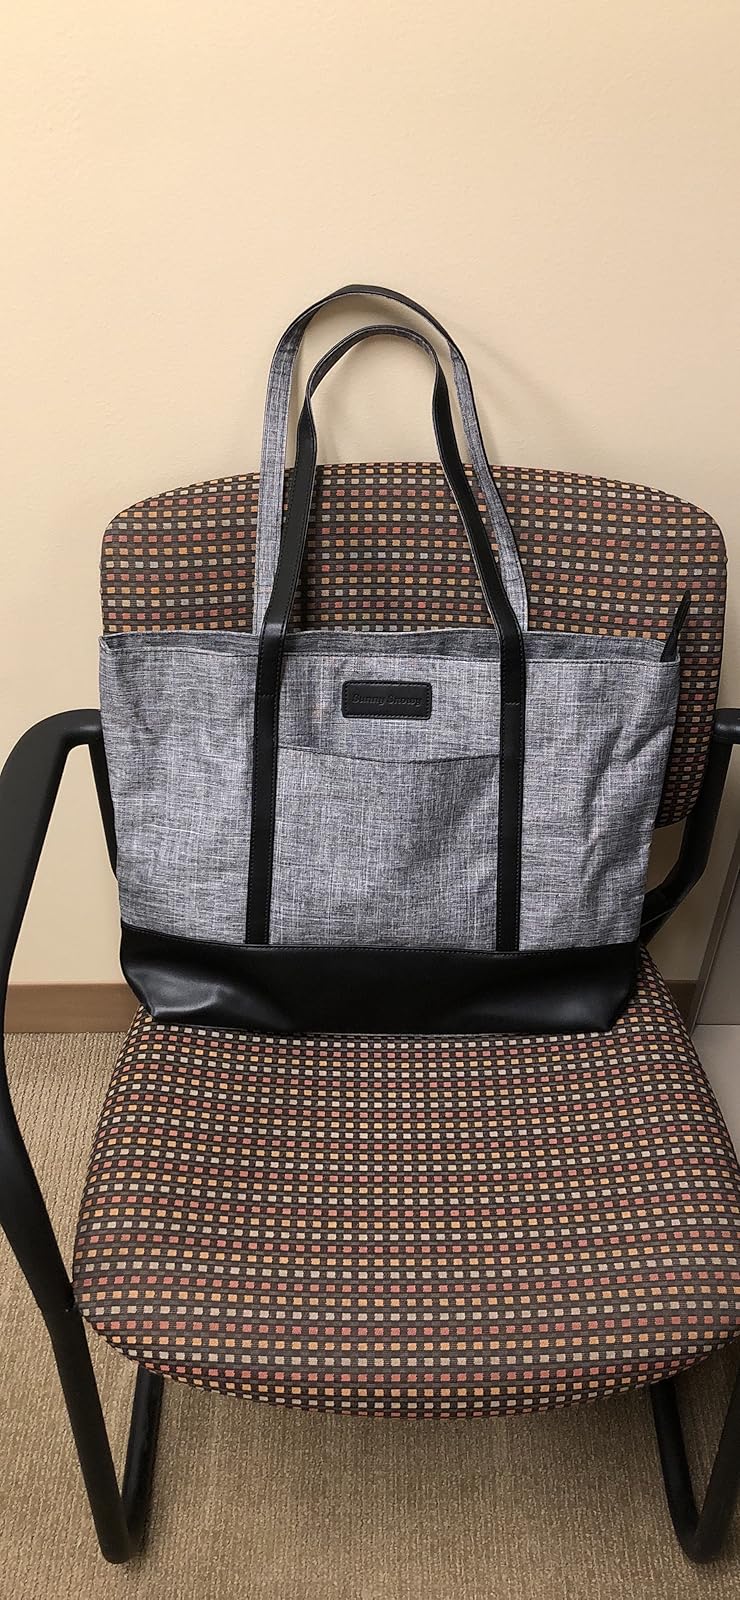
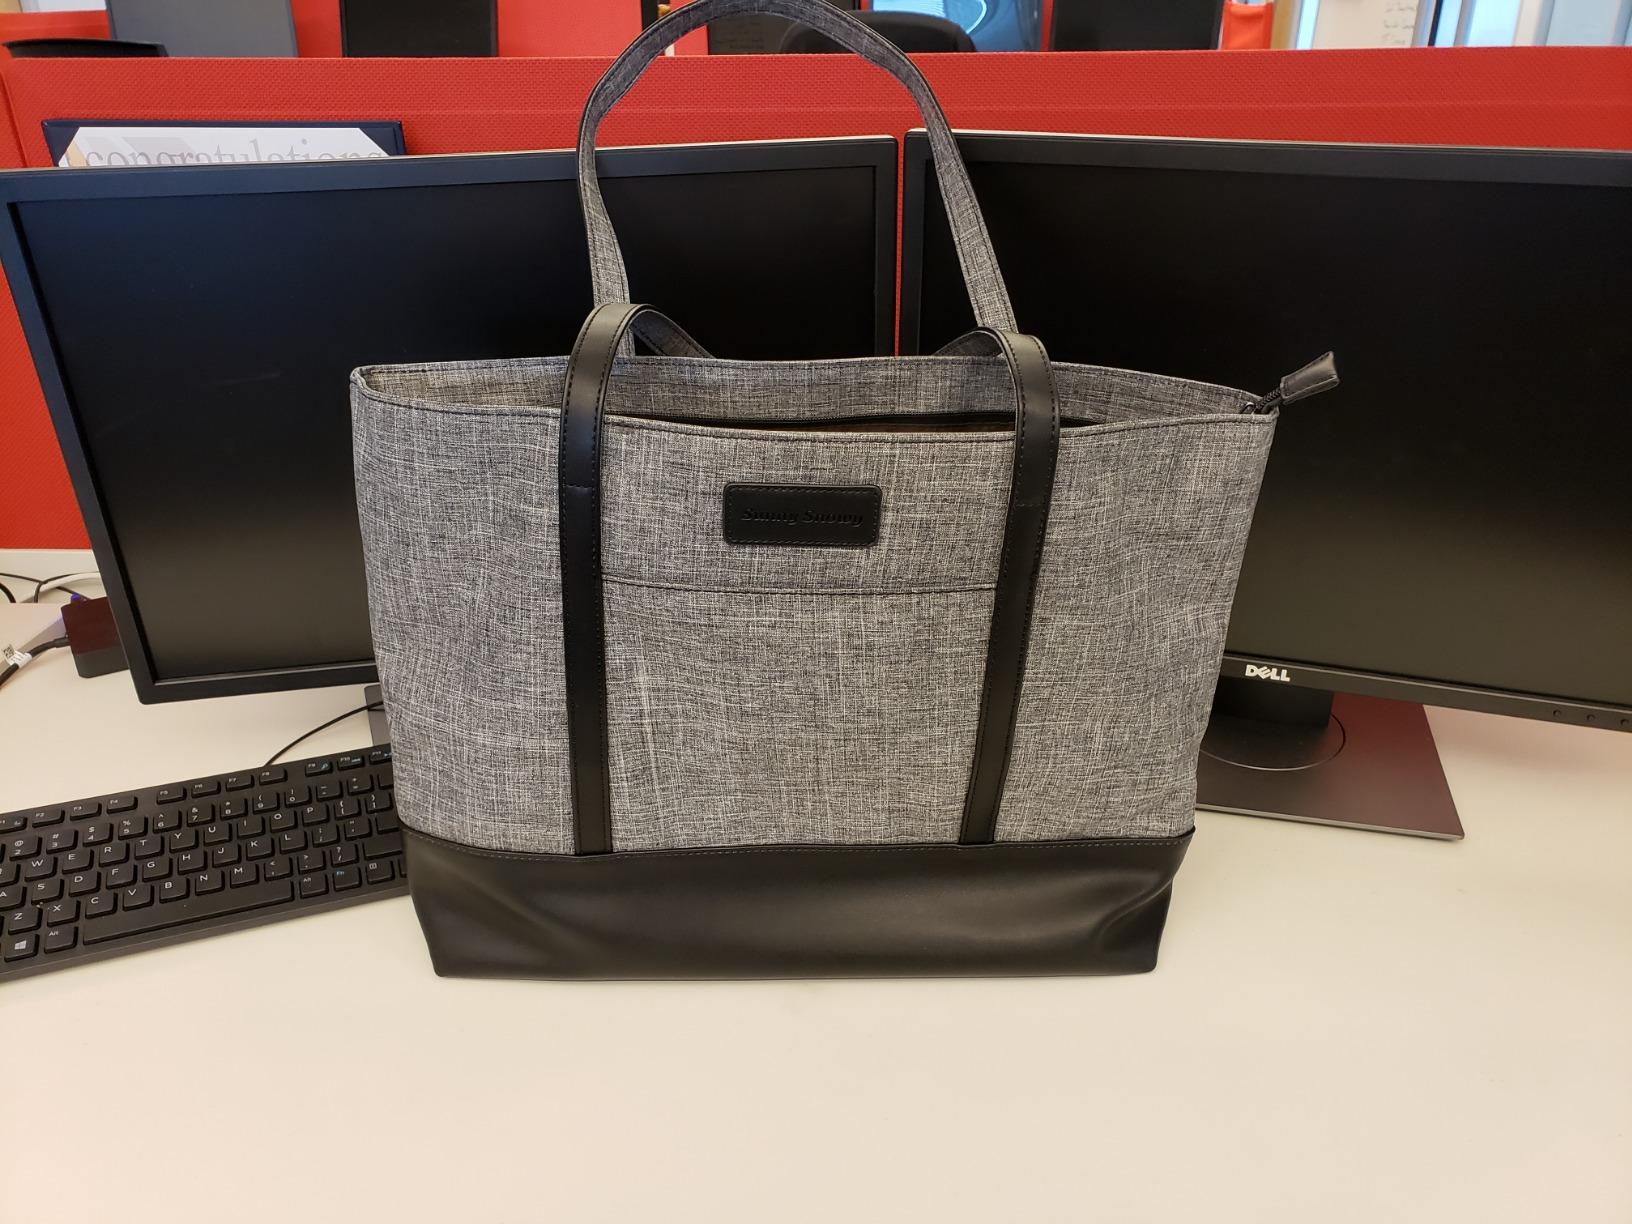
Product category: bag
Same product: yes